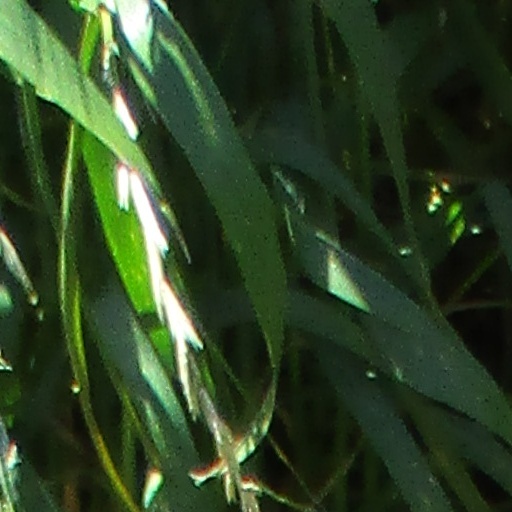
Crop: wheat